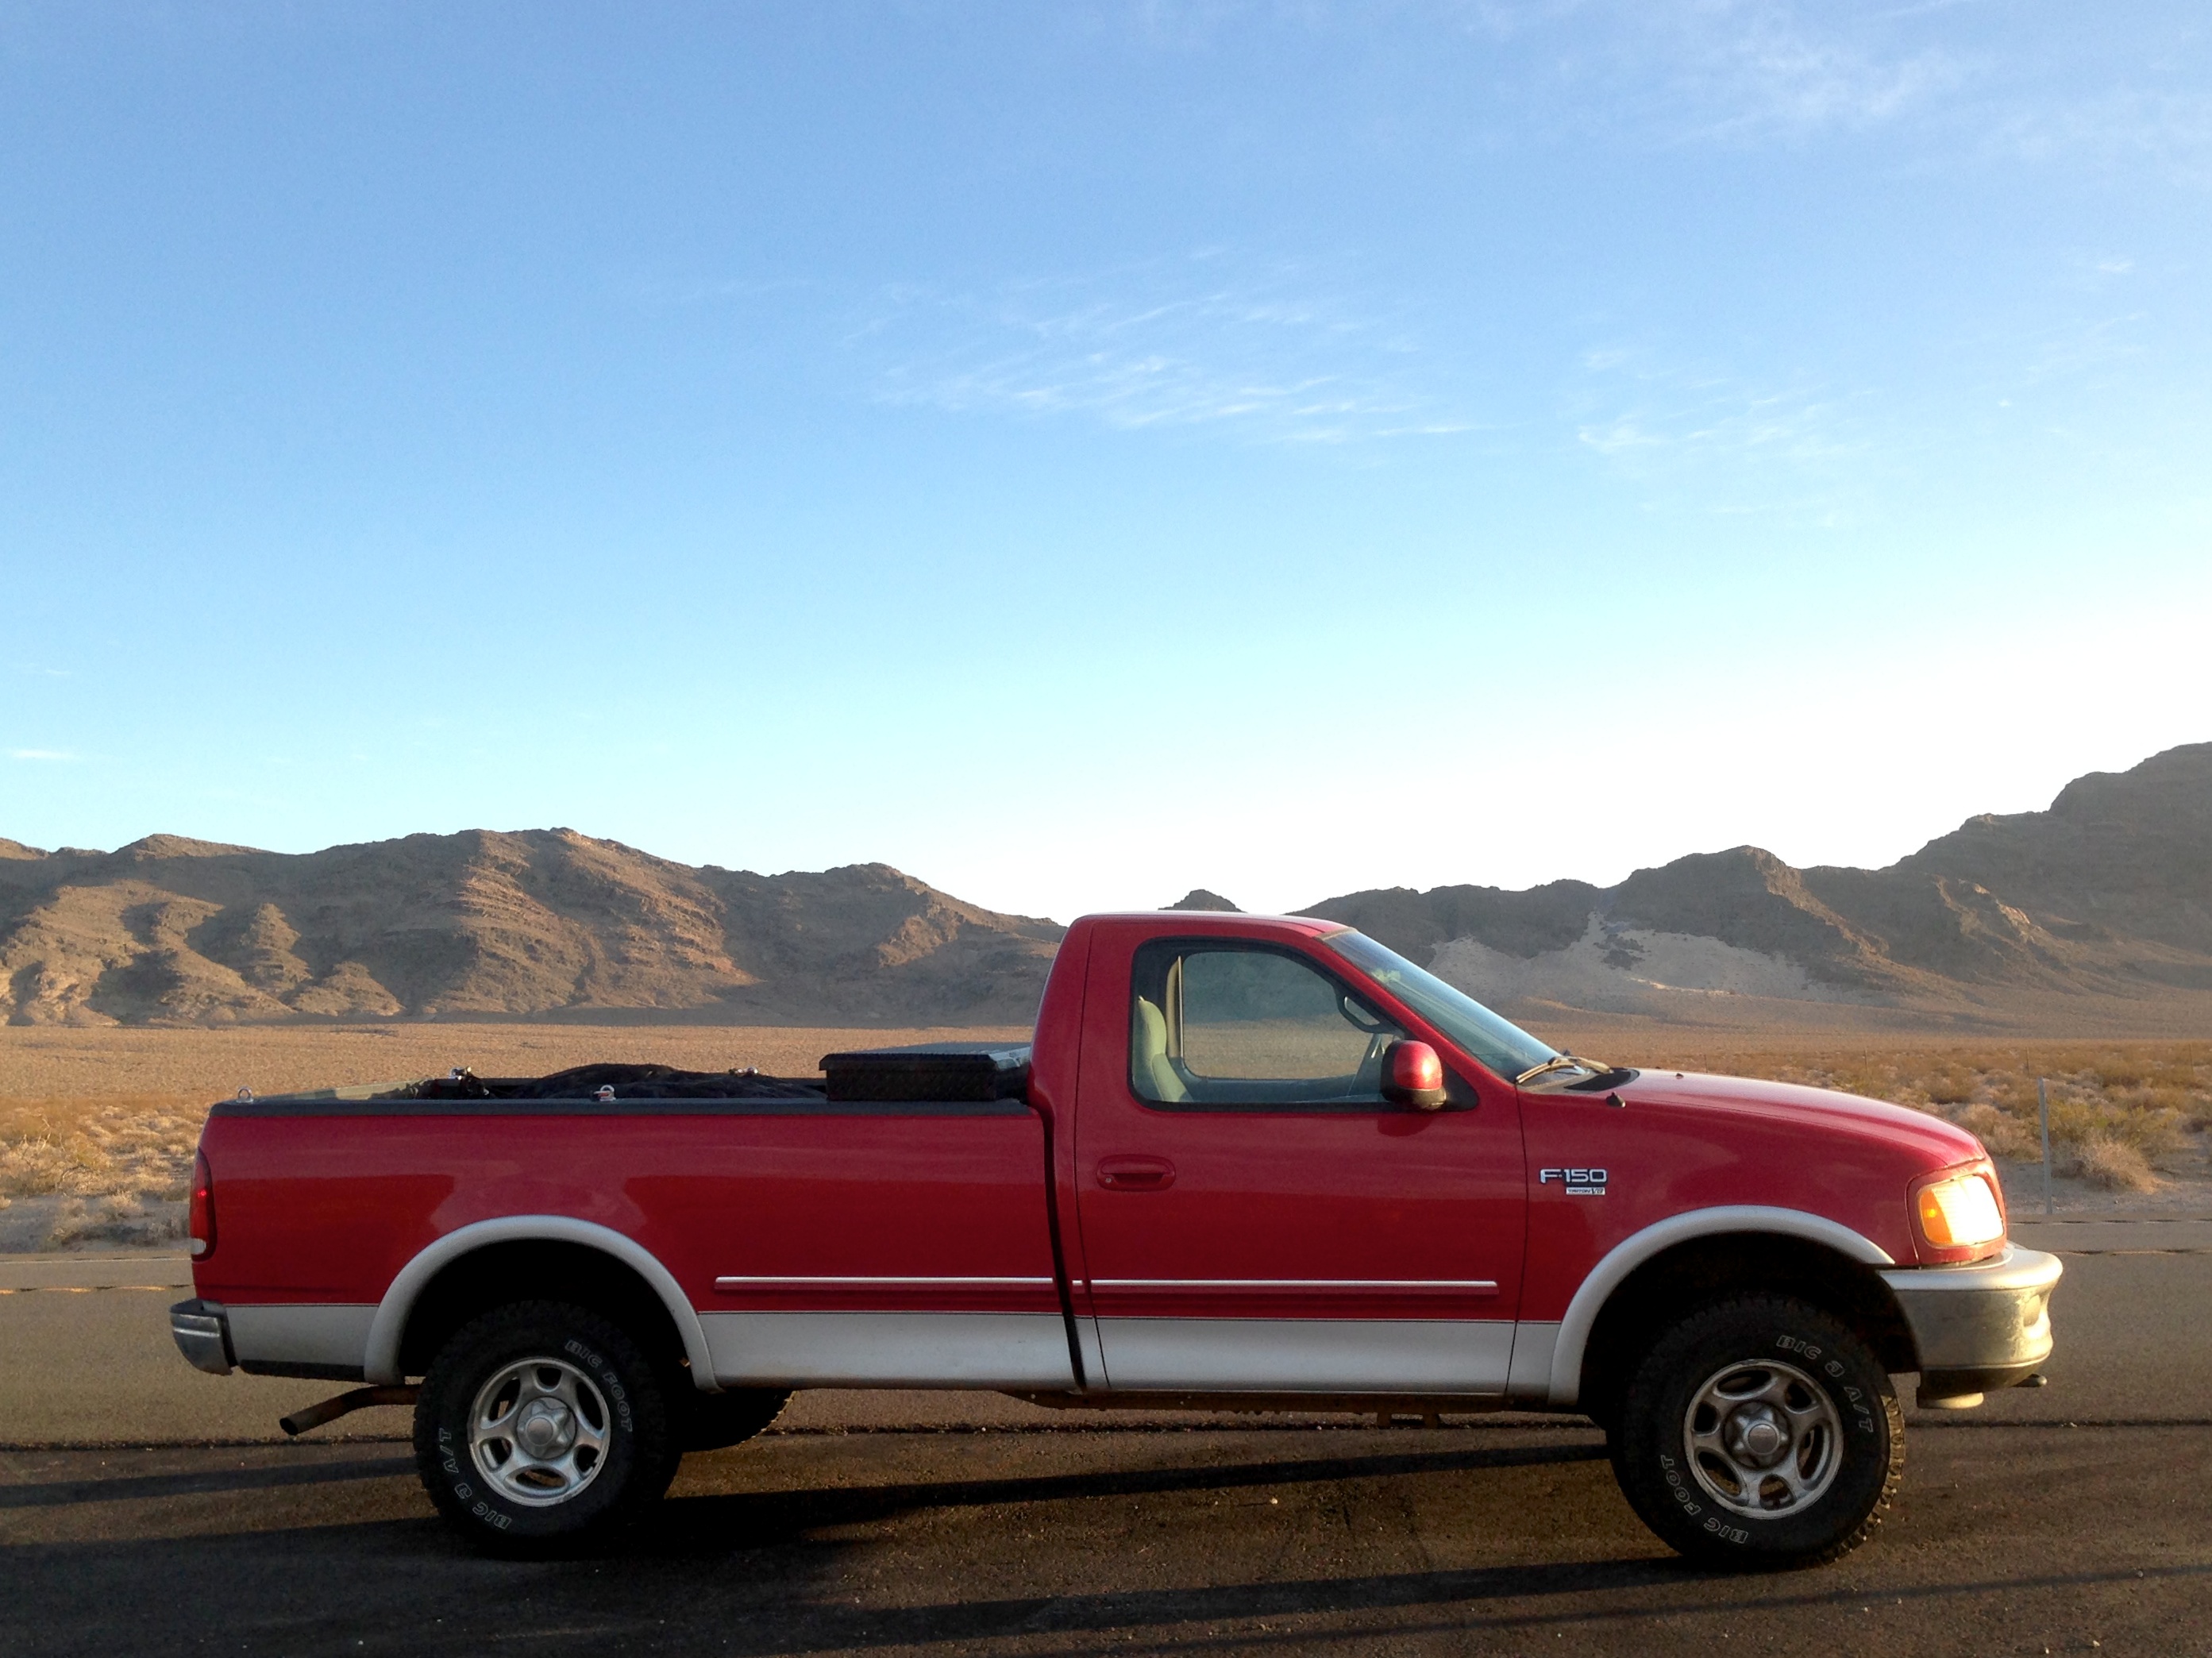
car, truck, vehicle, bumper, ford, pickup truck, land vehicle, automobile make, automotive exterior, truck bed part